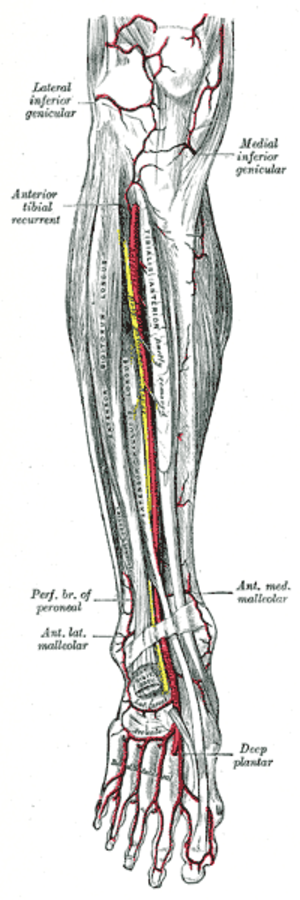
L'artère arquée du pied est une branche collatérale de l’artère dorsale du pied dont elle se détache légèrement avant l'artère tarsienne latérale, au niveau des articulations métatarso-cunéennes. Elle passe latéralement au-dessus de la base des quatre os métatarsiens, sous le tendon du muscle court extenseur des orteils et se termine dans les artères tarsiennes latérales. Elle communique avec les artères plantaires à travers les artères perforantes du pied. Elle se déplace avec le nerf fibulaire profond, et donne les 2ᵉ, 3ᵉ et 4ᵉ artères dorsales du métatarse.
L'artère tibiale antérieure est une des deux principales artères de la jambe. Elle a un diamètre de 3 à 4 mm.